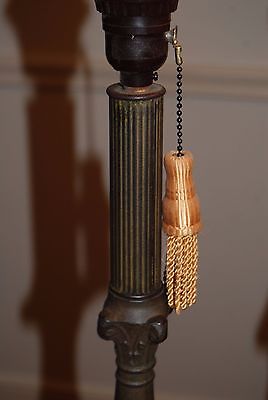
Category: lamp